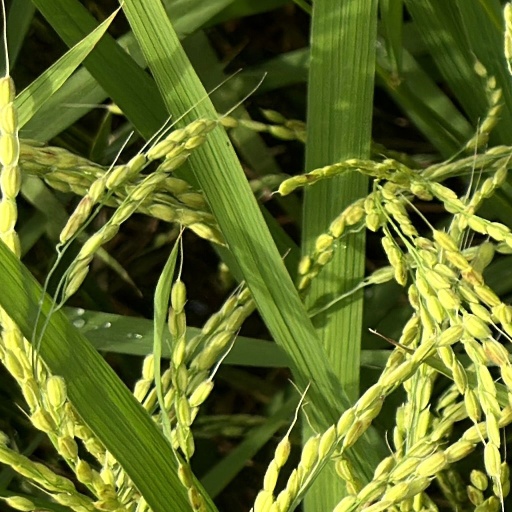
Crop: rice